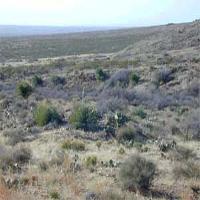
Weather: cloudy or overcast